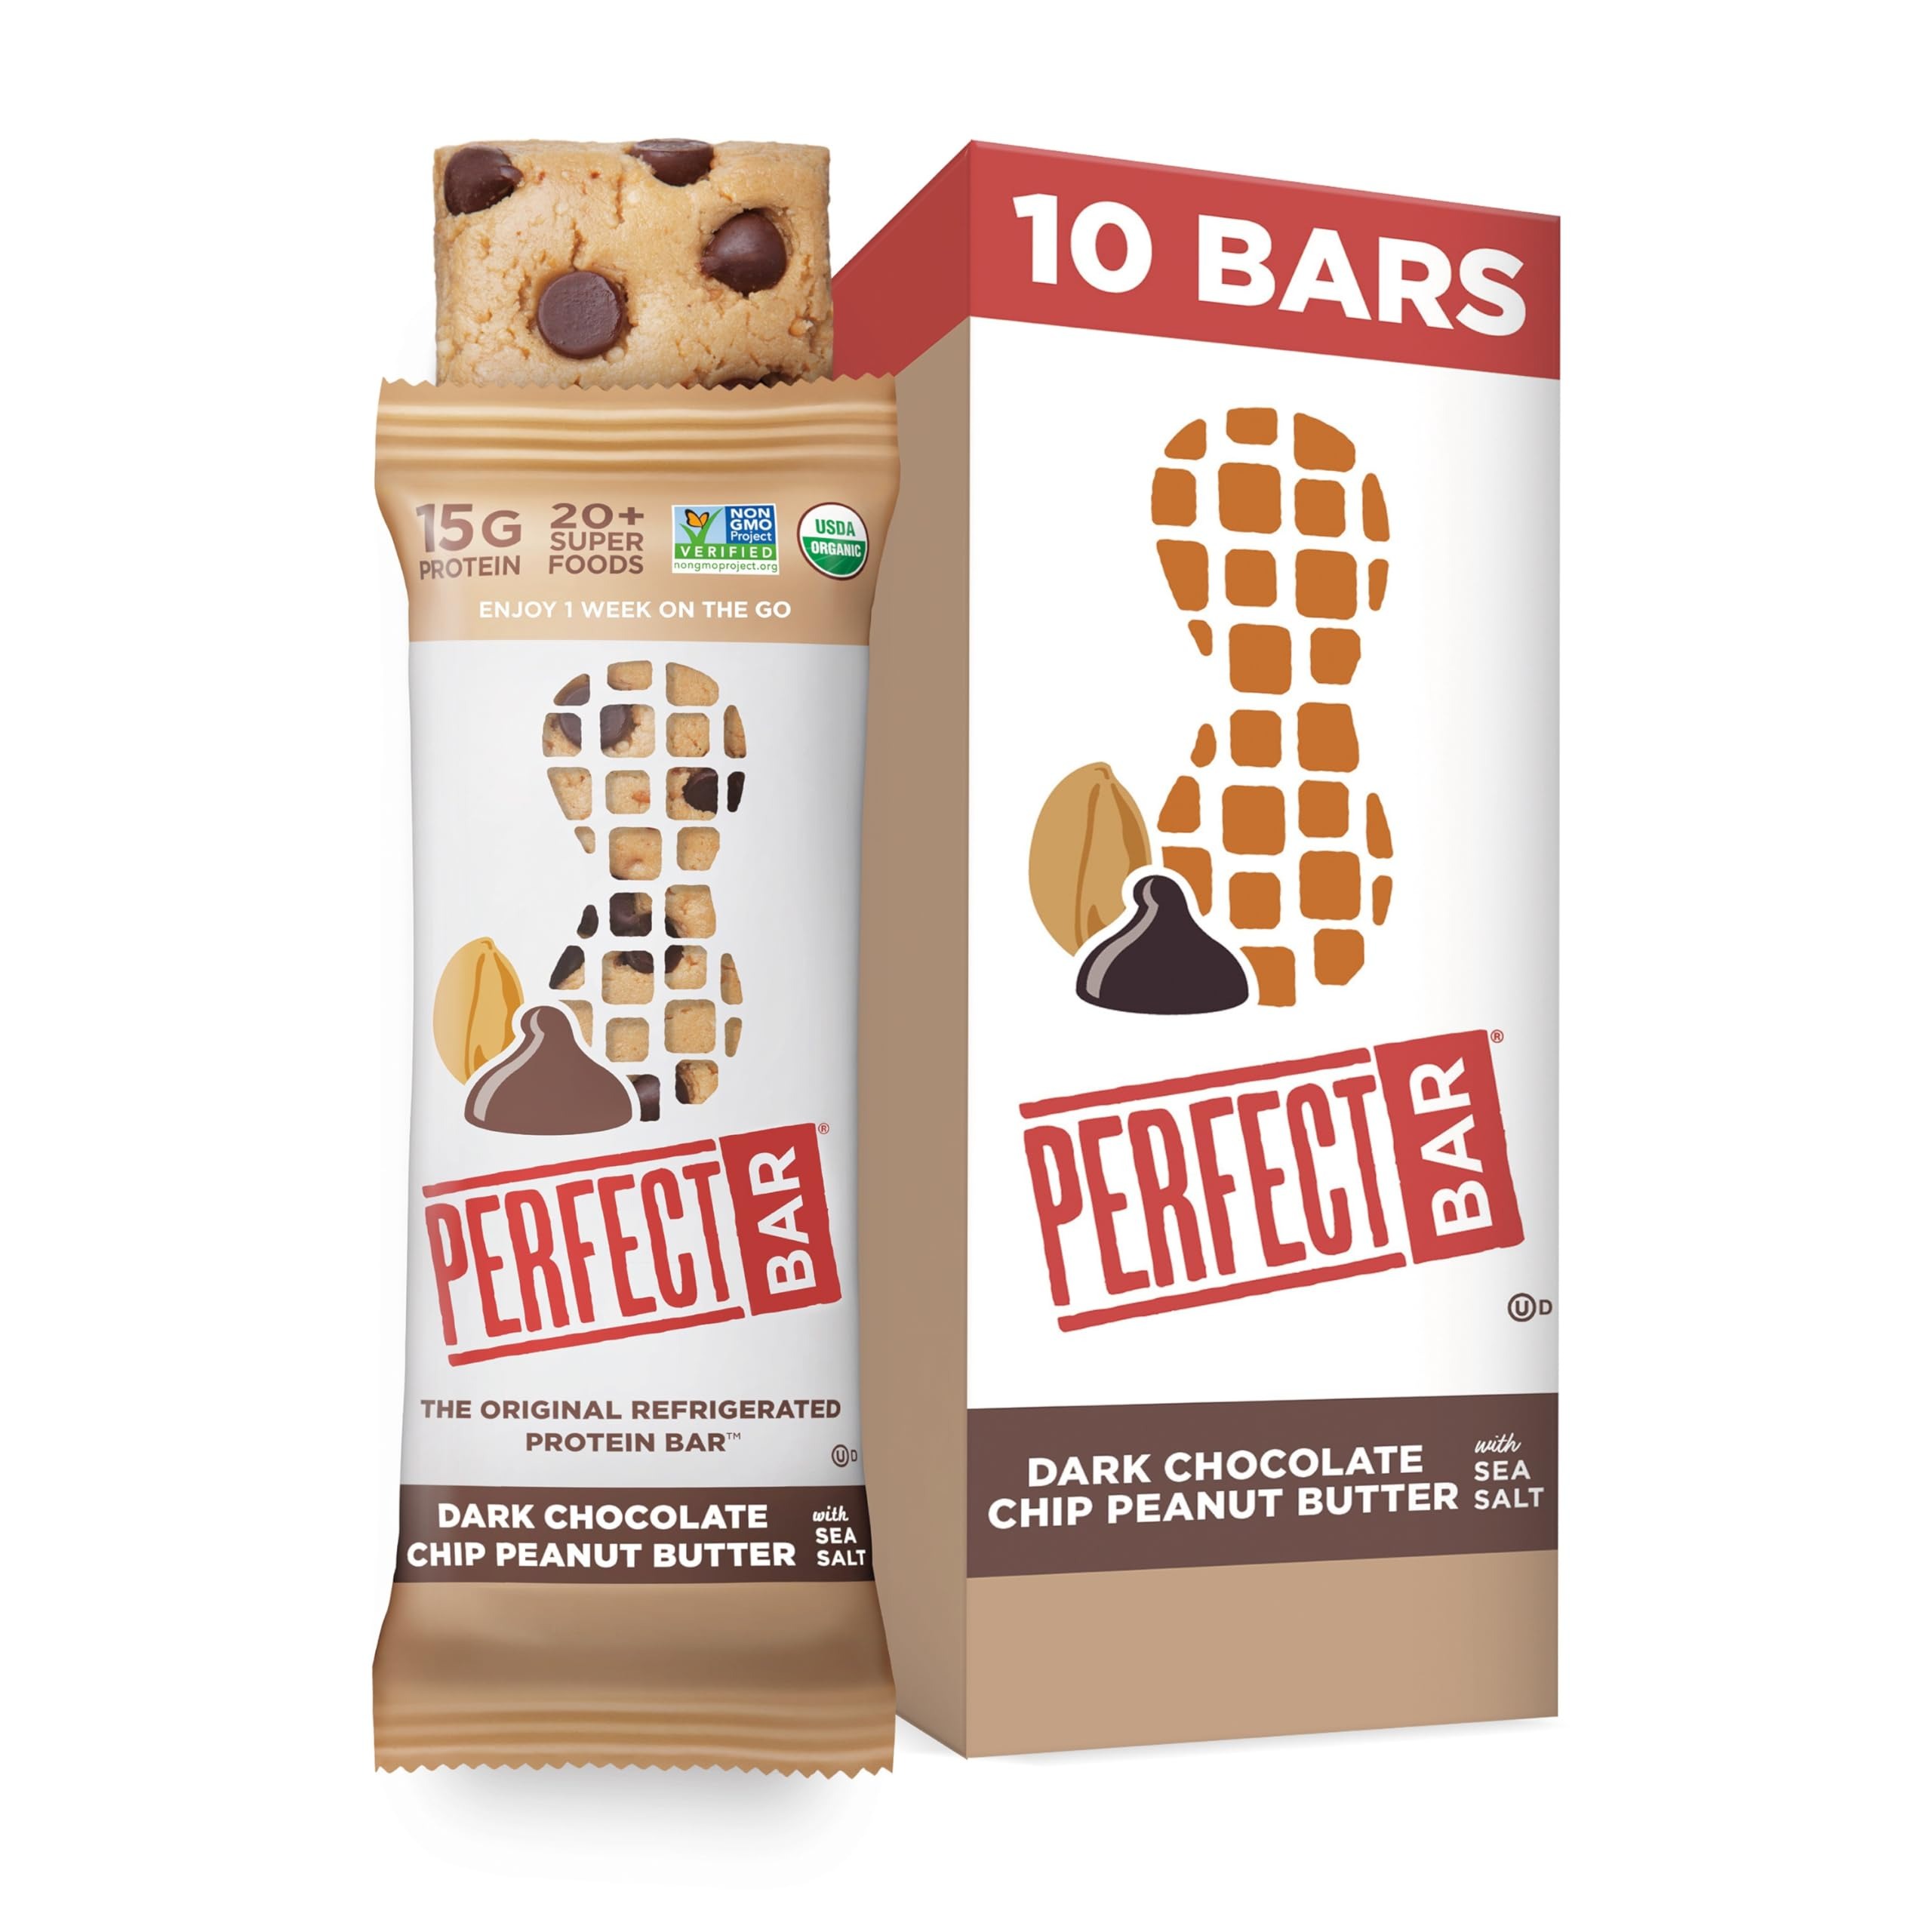
Item Name: Perfect Bar, Dark Chocolate Chip Peanut Butter Protein Bar, High Protein, Organic, Gluten Free, Soy Free, Non GMO, No Sugar Alcohols, 2.3 Ounce Bar, 10 Count
Bullet Point 1: PERFECT BAR DARK CHOCOLATE CHIP PEANUT BUTTER PROTEIN BAR: Ten 2.3-oz organic protein bars with freshly ground organic peanut butter, dark chocolate chips, a touch of sea salt, a satisfying cookie dough texture, whole food protein, and 20+ superfoods
Bullet Point 2: PROTEIN BAR: High-protein breakfast bar or post-workout protein snack with peanut butter and 15 grams of whole food protein
Bullet Point 3: SUPERFOOD: 20+ organic superfoods, like fruits, vegetables, seeds, and oils, in these organic protein bars that are a convenient source of vitamins, minerals, natural energy, and clean eating
Bullet Point 4: WHOLE FOODS: Organic, non-GMO, low-glycemic, clean eating snacks that are gluten-free, soy-free, and kosher and contain no sugar alcohols or artificial flavors, colors, or preservatives
Bullet Point 5: REFRIGERATED FOR A REASON: Delicious nut butter bar with no artificial ingredients that is best kept refrigerated for optimal taste and texture but still perfectly fresh out of the fridge for as long as one week; ideal on-the-go, between-meal bar
Value: 23.0
Unit: Ounce

Price: 3.39